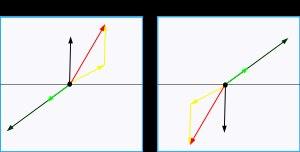
En mathématiques, et plus particulièrement en algèbre linéaire, le concept de vecteur propre est une notion algébrique s'appliquant à une application linéaire d'un espace dans lui-même. Il correspond à l'étude des axes privilégiés, selon lesquels l'application se comporte comme une dilatation, multipliant les vecteurs par une même constante. Ce rapport de dilatation est appelé valeur propre, les vecteurs auxquels il s'applique s'appellent vecteurs propres, réunis en un espace propre. Le graphique de la figure 1 illustre ces notions.